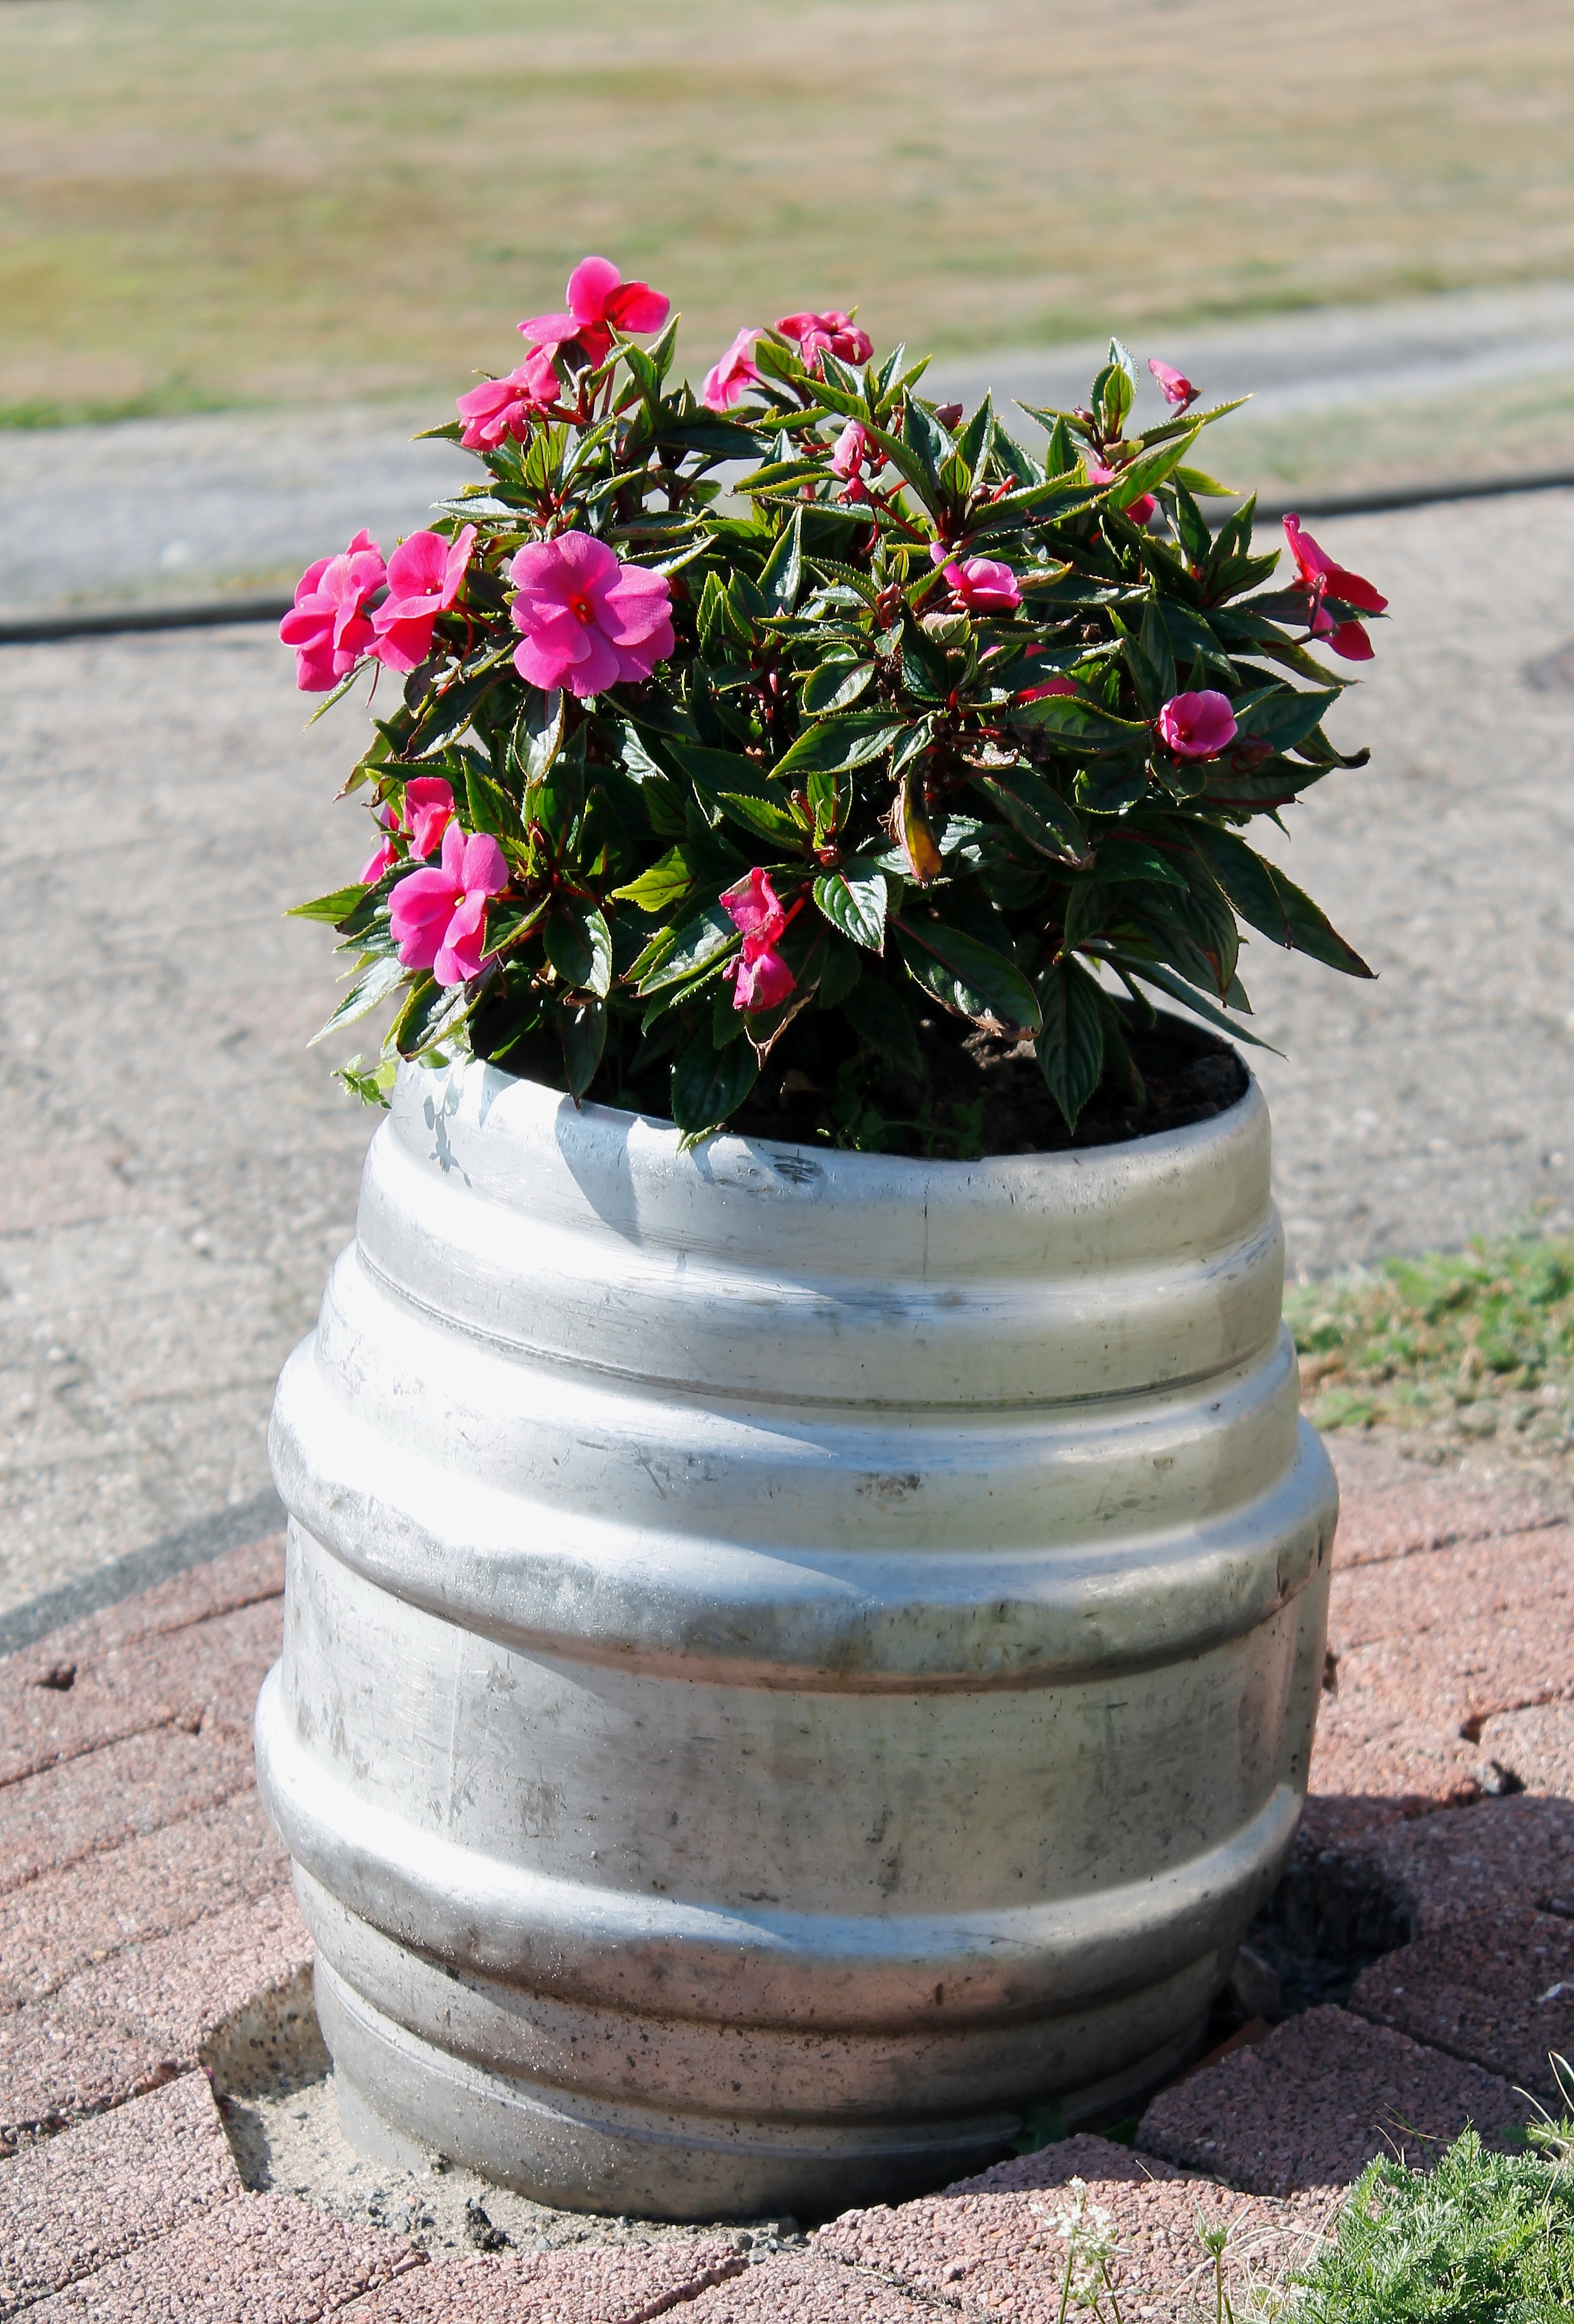
nature, plant, lawn, flower, garden, flowers, shrub, flowerpot, yard, flowering plant, planters, beer keg, man made object, land plant